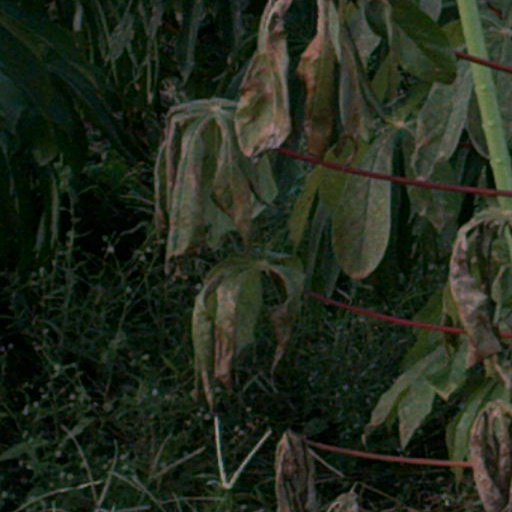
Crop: cassava